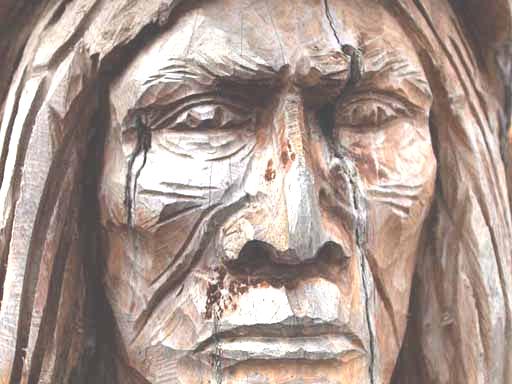
Material: wood